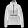
Label: Coat